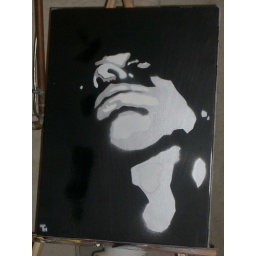
face in black